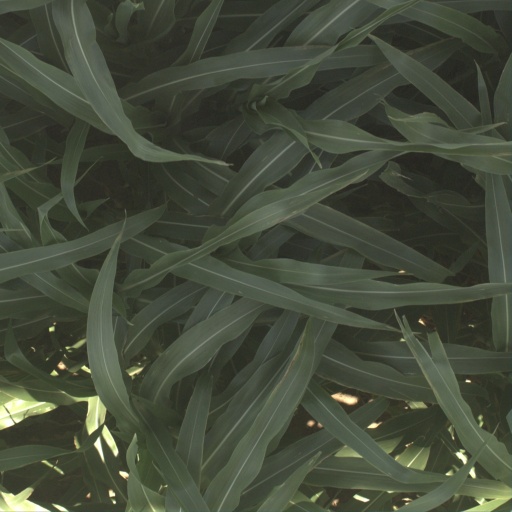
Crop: sorghum